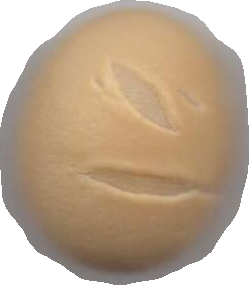
Variety: Grobogan